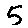
Label: 5